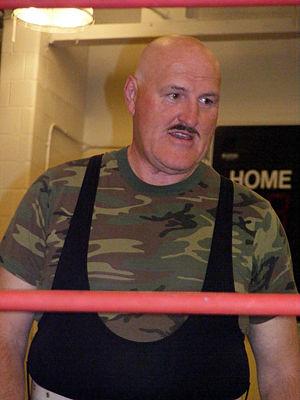
Sgt. Slaughter, de son vrai nom Robert Remus, est un catcheur semi-retraité de la World Wrestling Entertainment.